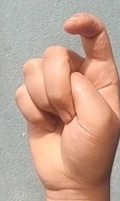
ASL sign: X